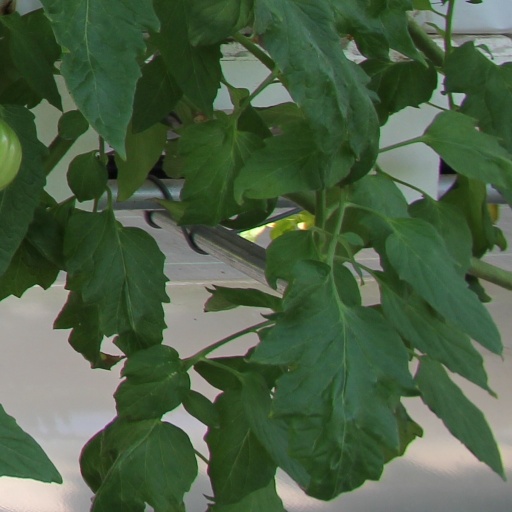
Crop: tomato